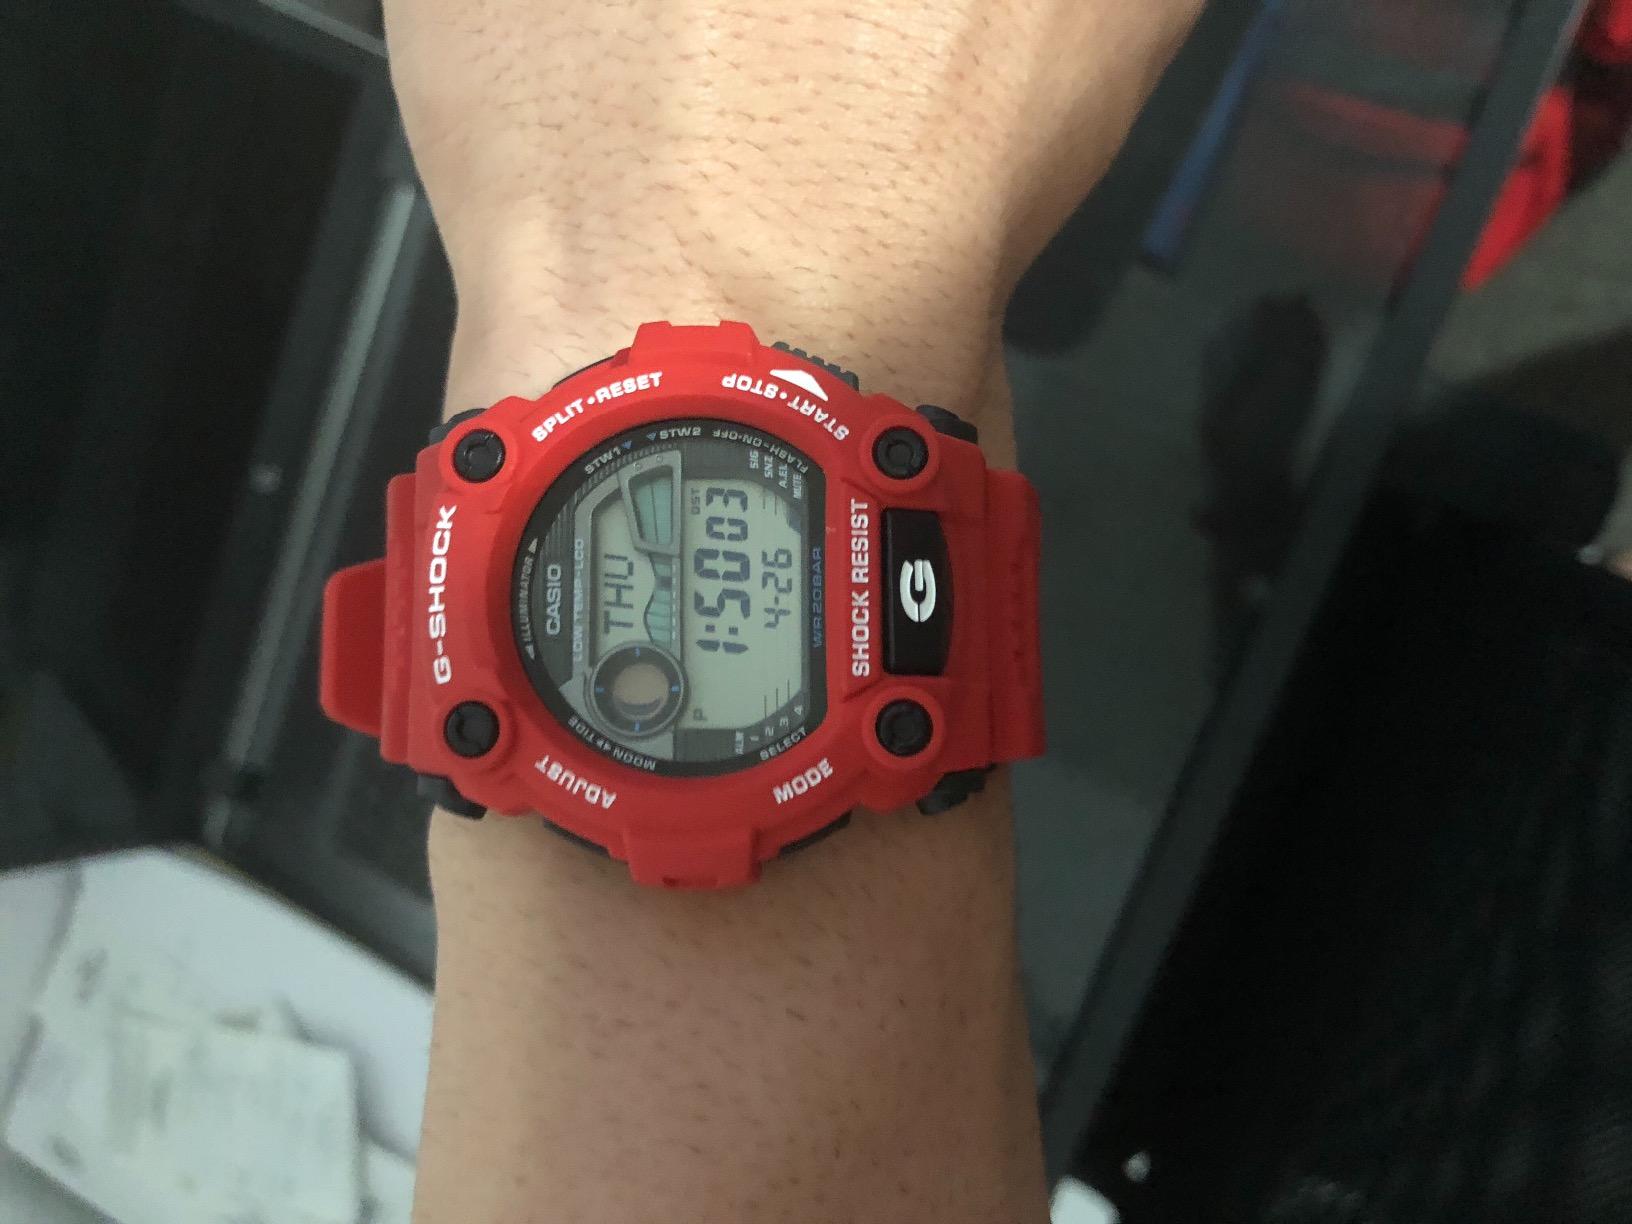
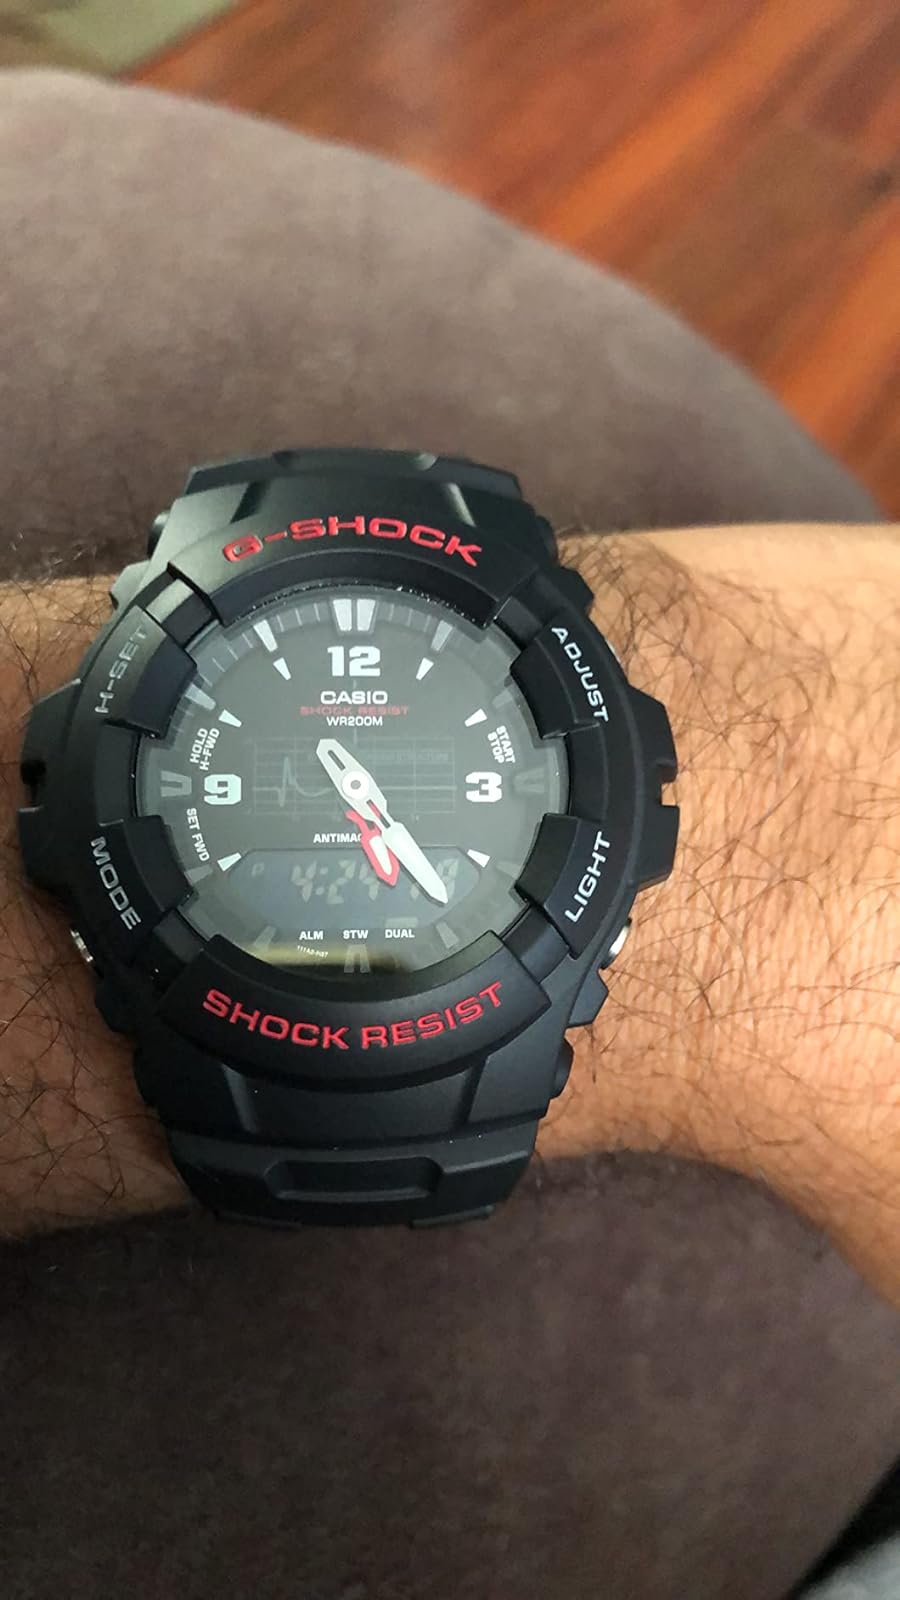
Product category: accessories_watch
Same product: no